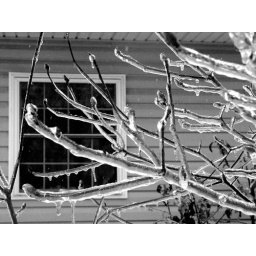
Frozen plant near the house, black and white, contrast edited.